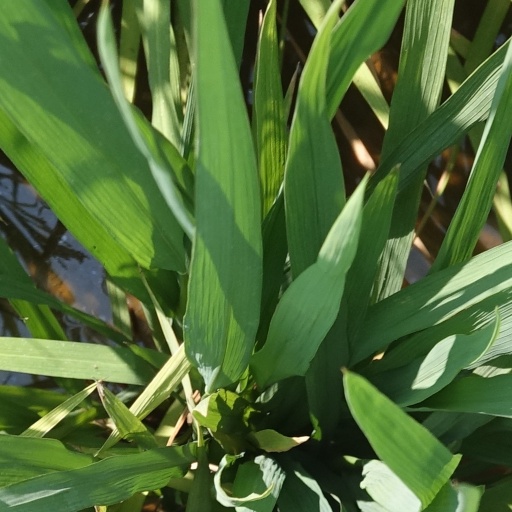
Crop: rice